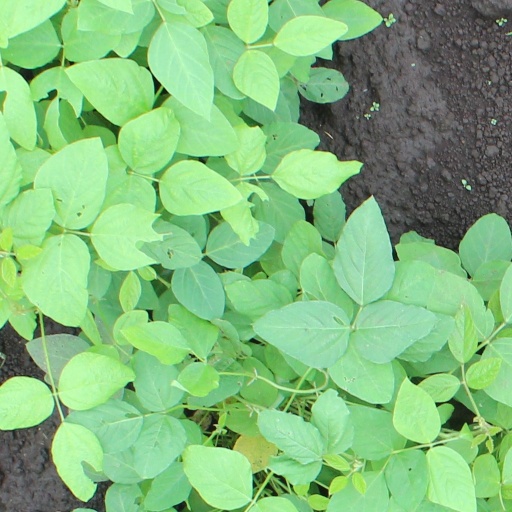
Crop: soybean